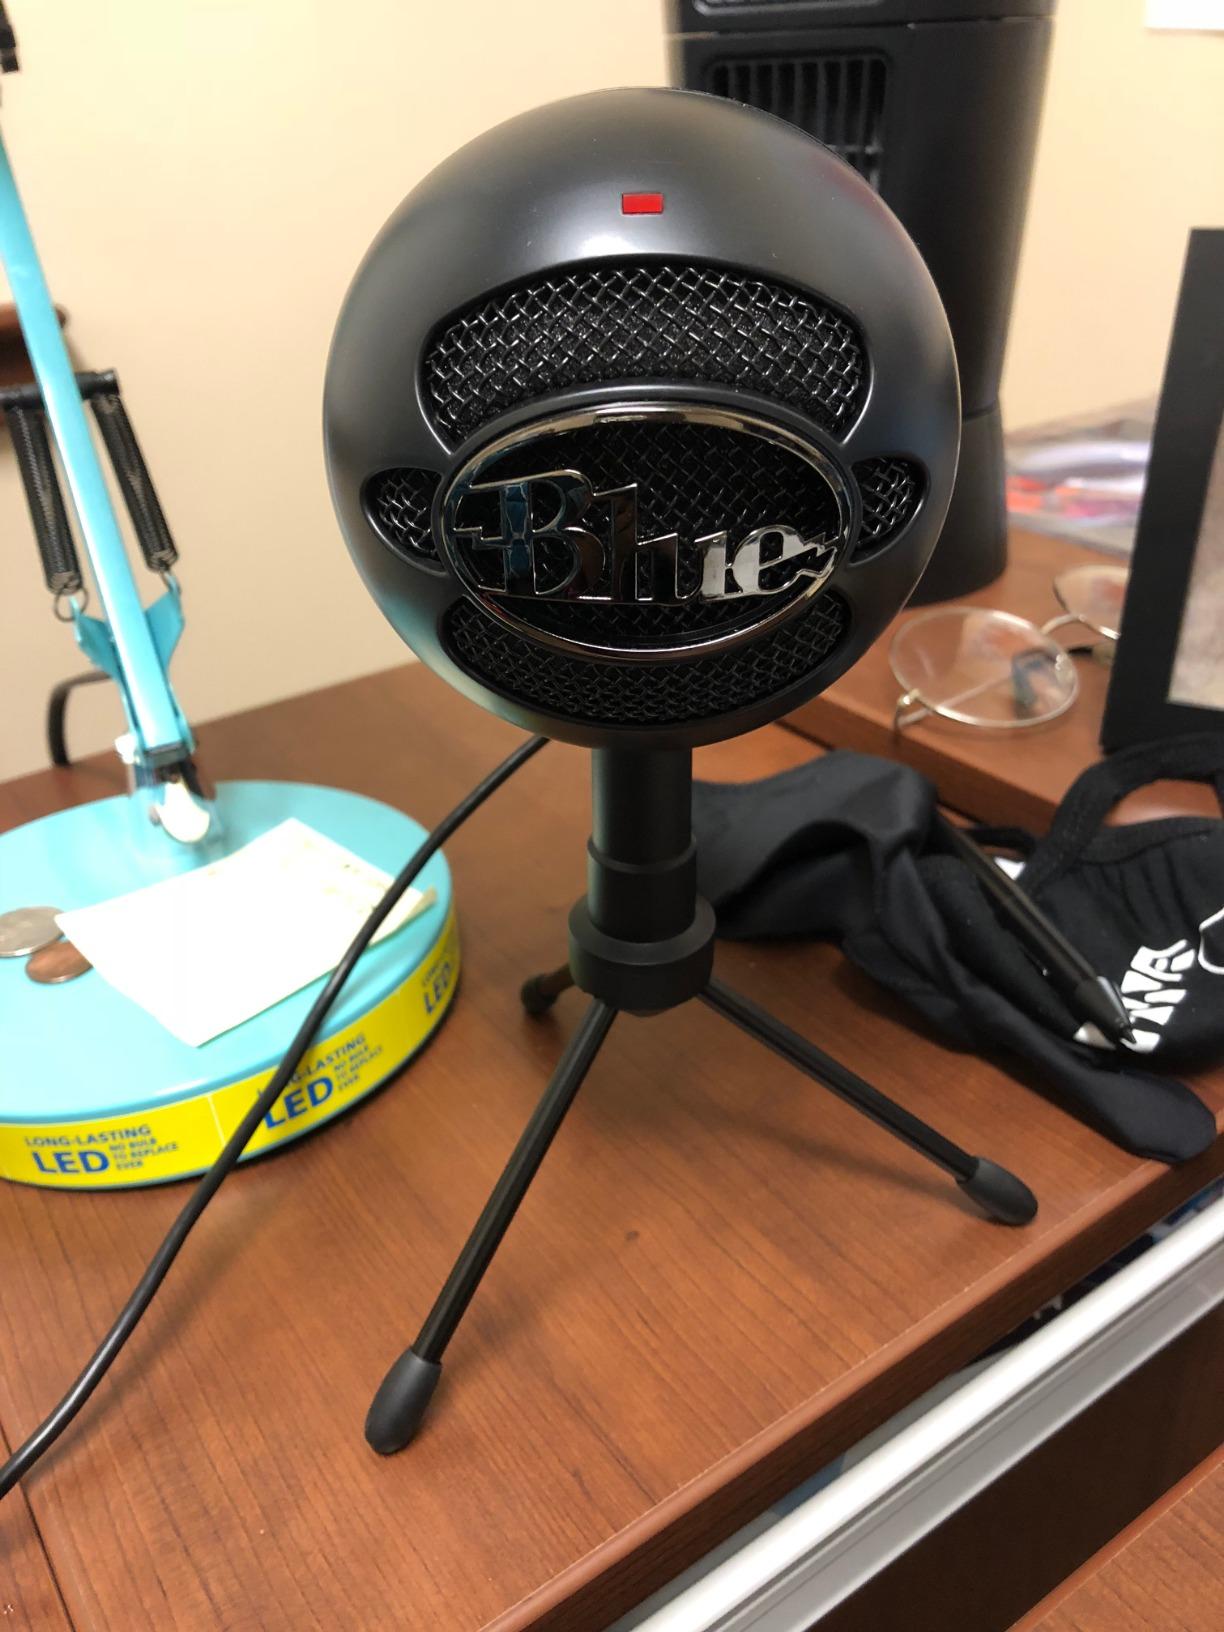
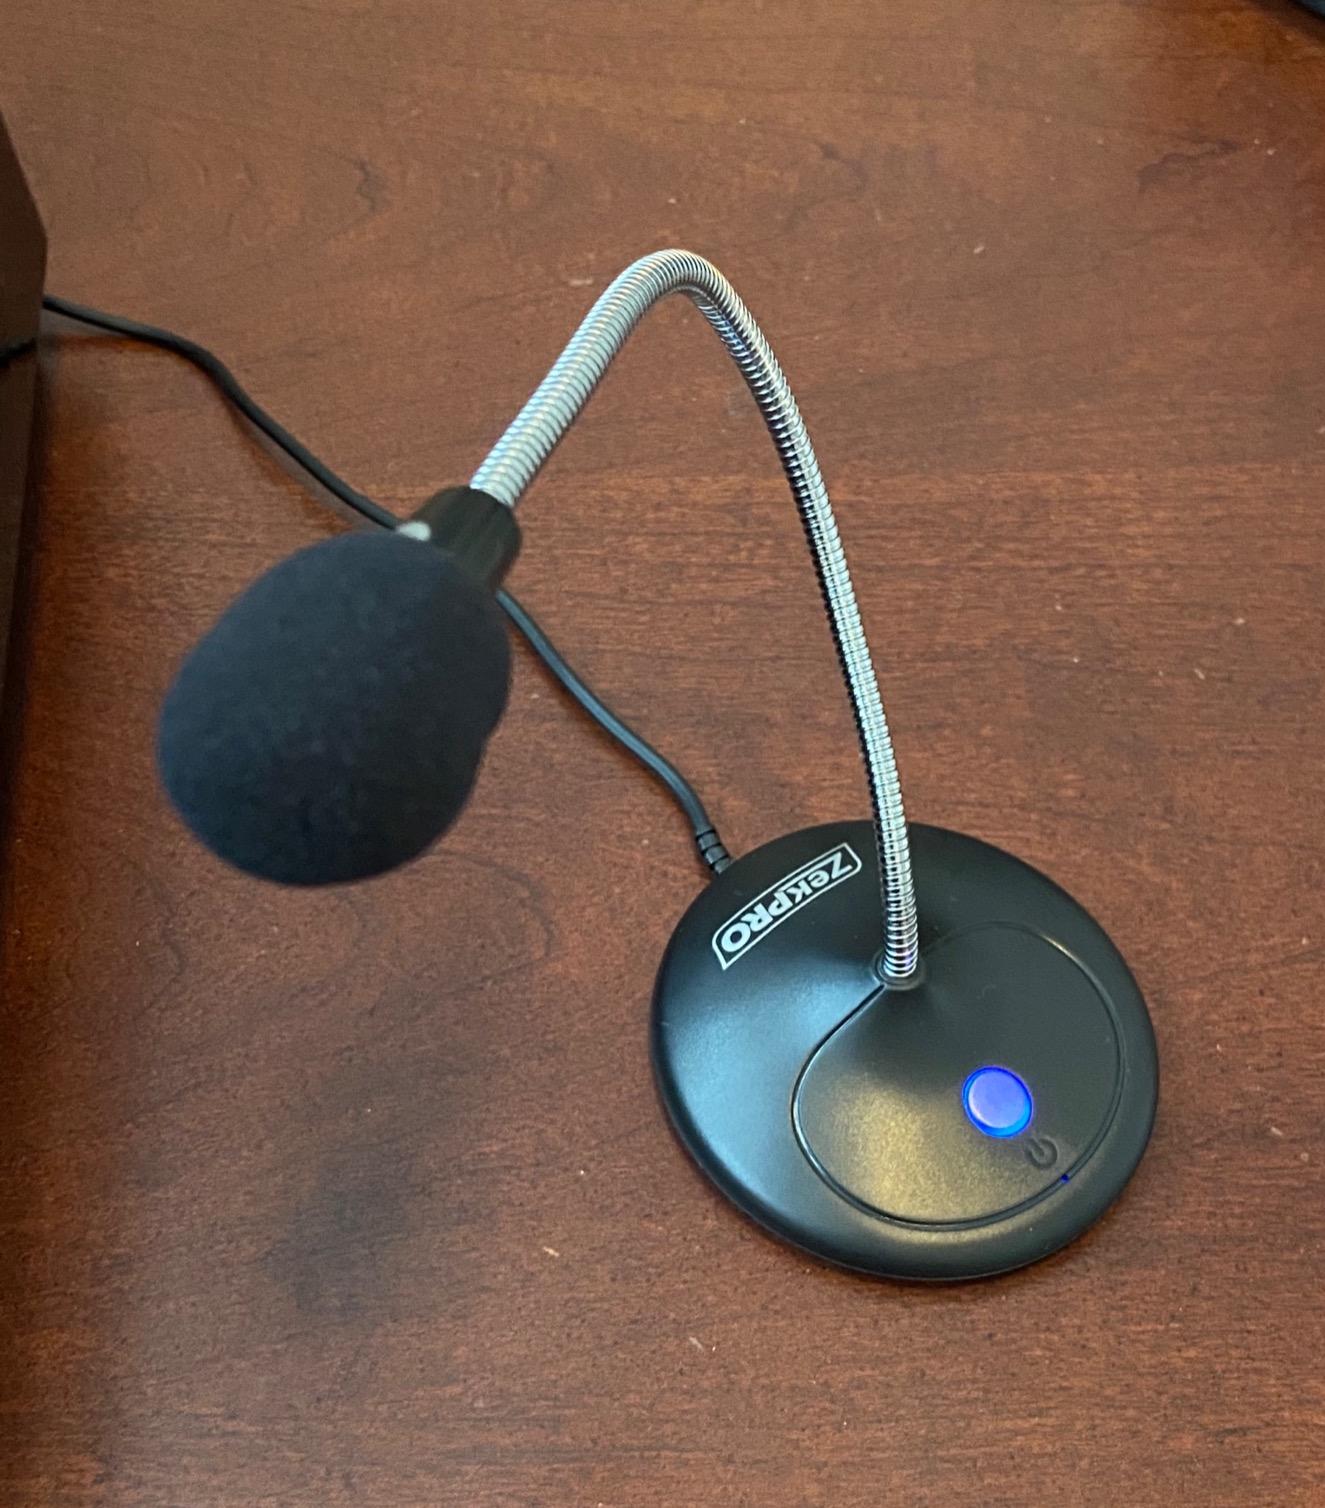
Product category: microphone
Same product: no